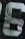
Number: 6